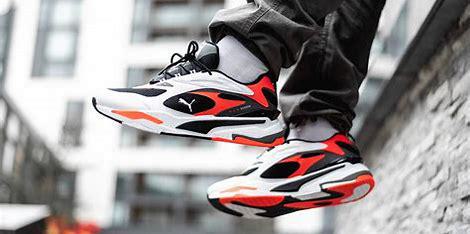
Brand: Puma
Model: Rs Fast